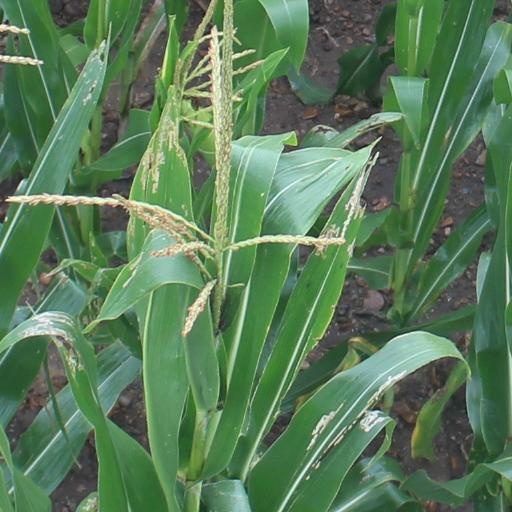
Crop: maize; corn